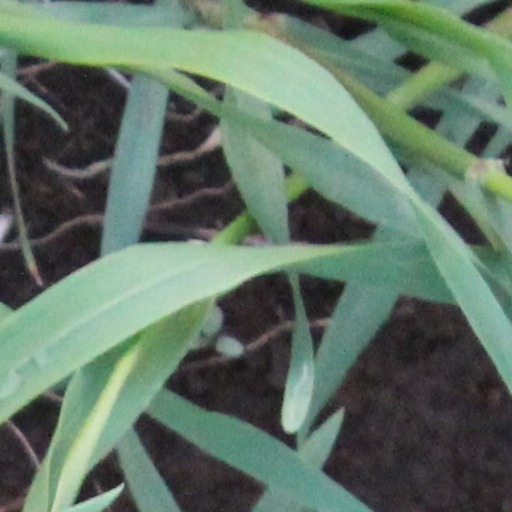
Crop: wheat